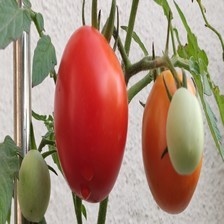
Label: tomato